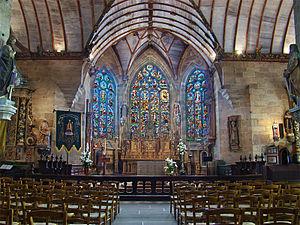
Église Saint-Germain, Pleyben, Finistère, Bretagne, France. Nef et chœur. Les vitraux représentent: à gauche, l'Arbre de Jessé (1879)
L’enclos paroissial de Pleyben est un enclos paroissial situé dans la commune de Pleyben dans le Finistère autour de l'église Saint-Germain. L'église a été classée sur la liste des monuments historiques de 1846, le calvaire a été classé par liste en 1875 et l'ossuaire a été classé par arrêté du 21 décembre 1914.